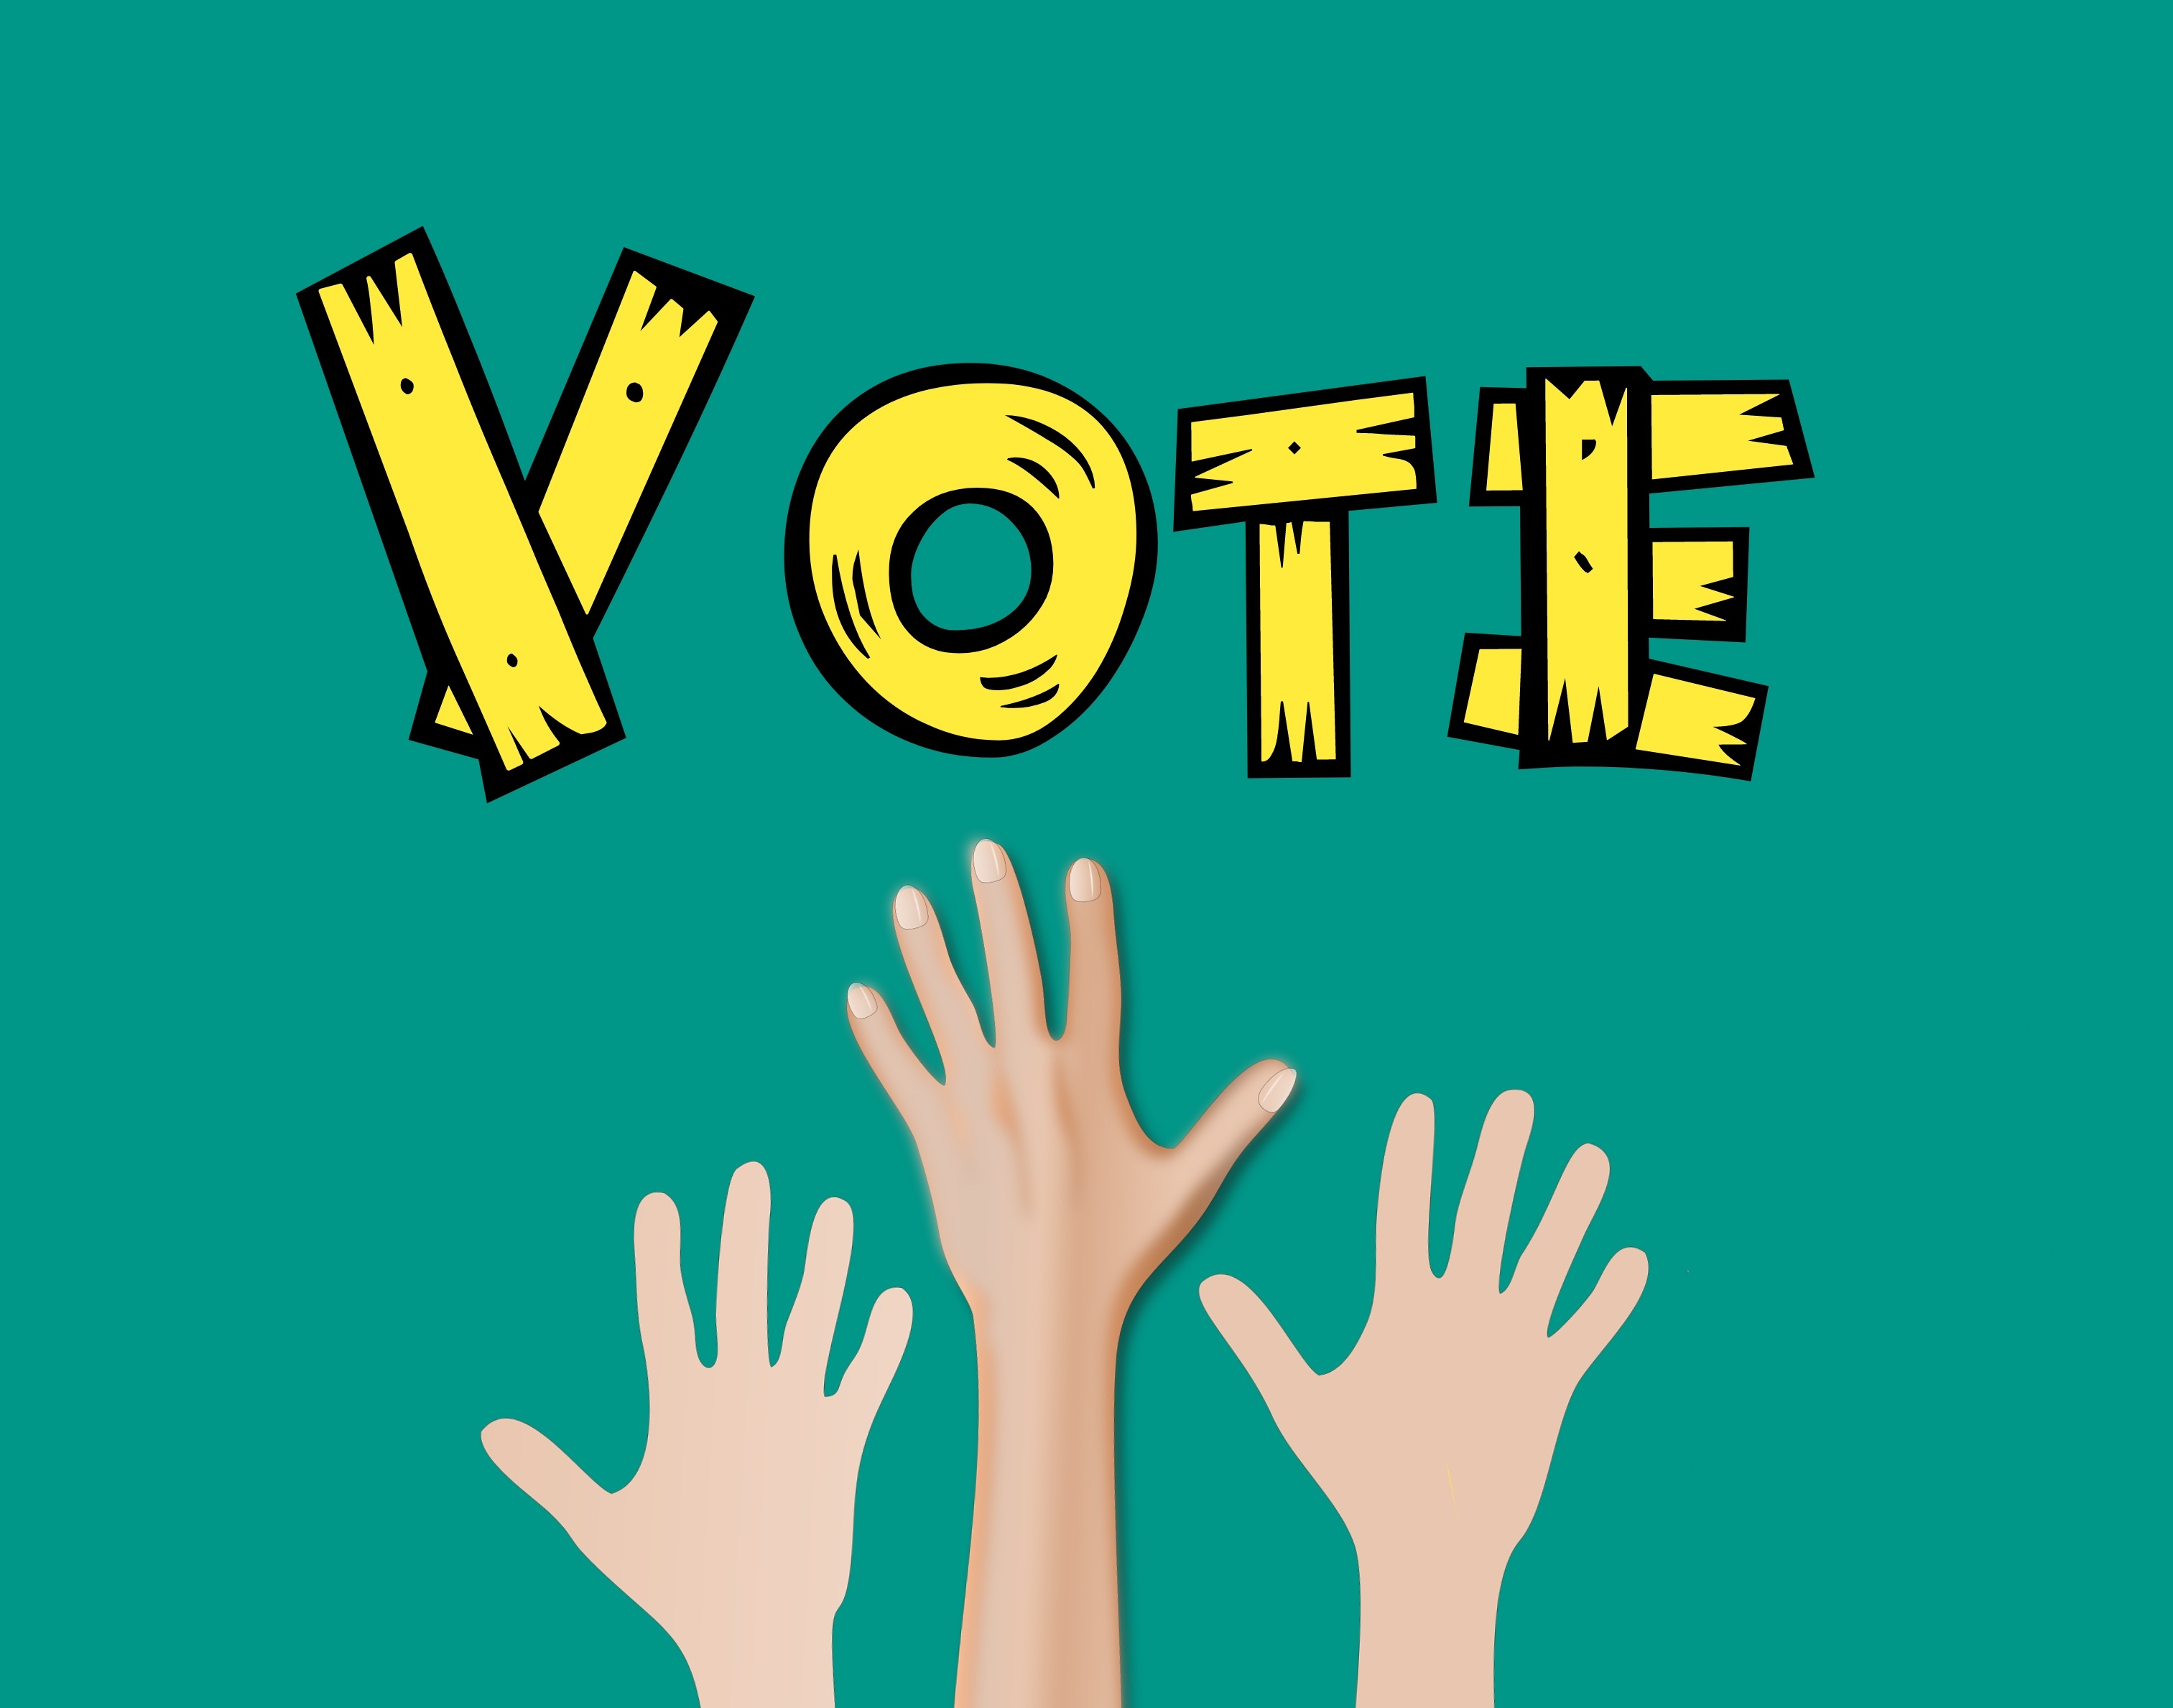
hand, raise, vote, election, up, candidate, choice, choose, company, concept, confidential, democracy, democratic, elect, electors, government, patriotism, people, political, poll, selection, success, team, voter, voting, text, green, yellow, font, cartoon, human behavior, product, graphic design, logo, line, illustration, area, clip art, brand, graphics, happiness, finger, art, symbol